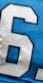
Number: 6